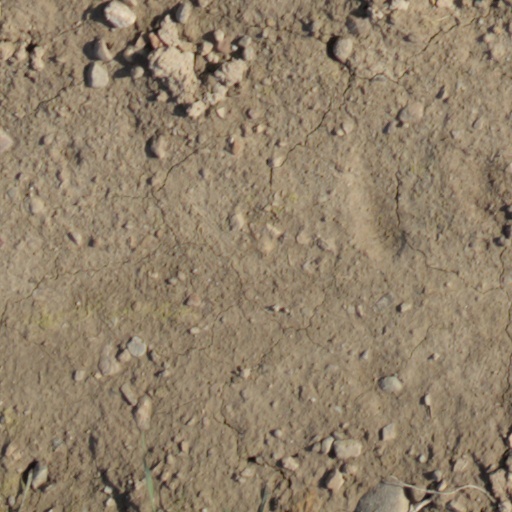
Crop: wheat